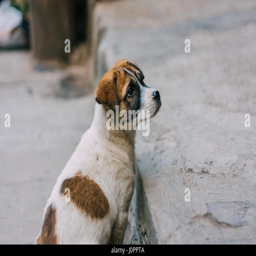
sad white and brown stray dog standing on a road looking back